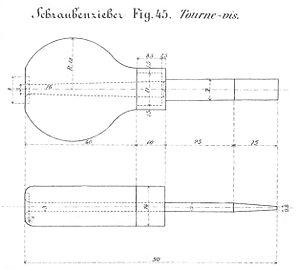
Dessin du tournevis pour le fusil de cadet 1870. Le manche est en bois, la virole en laiton et la lame est fixe. Extrait de l'ordonnance sur le fusil de cadet.
L'appellation fusil Vetterli désigne une série de fusils militaires à répétition et à chargement par la culasse adoptés par l'armée suisse en 1869, où ils remplacent différents modèles de fusils à chargement par bouche, principalement la carabine fédérale 1851, le fusil d'infanterie 1863 et des armes à chargement par la culasse, les Milbank-Amsler 1867 et Peabody 1867. Ils céderont eux-mêmes leur place en 1889 au fusil Schmidt-Rubin. Les fusils Vetterli furent conçus par Johann-Friedrich Vetterli, directeur technique de la Société Industrielle Suisse SIG, à Neuhausen.